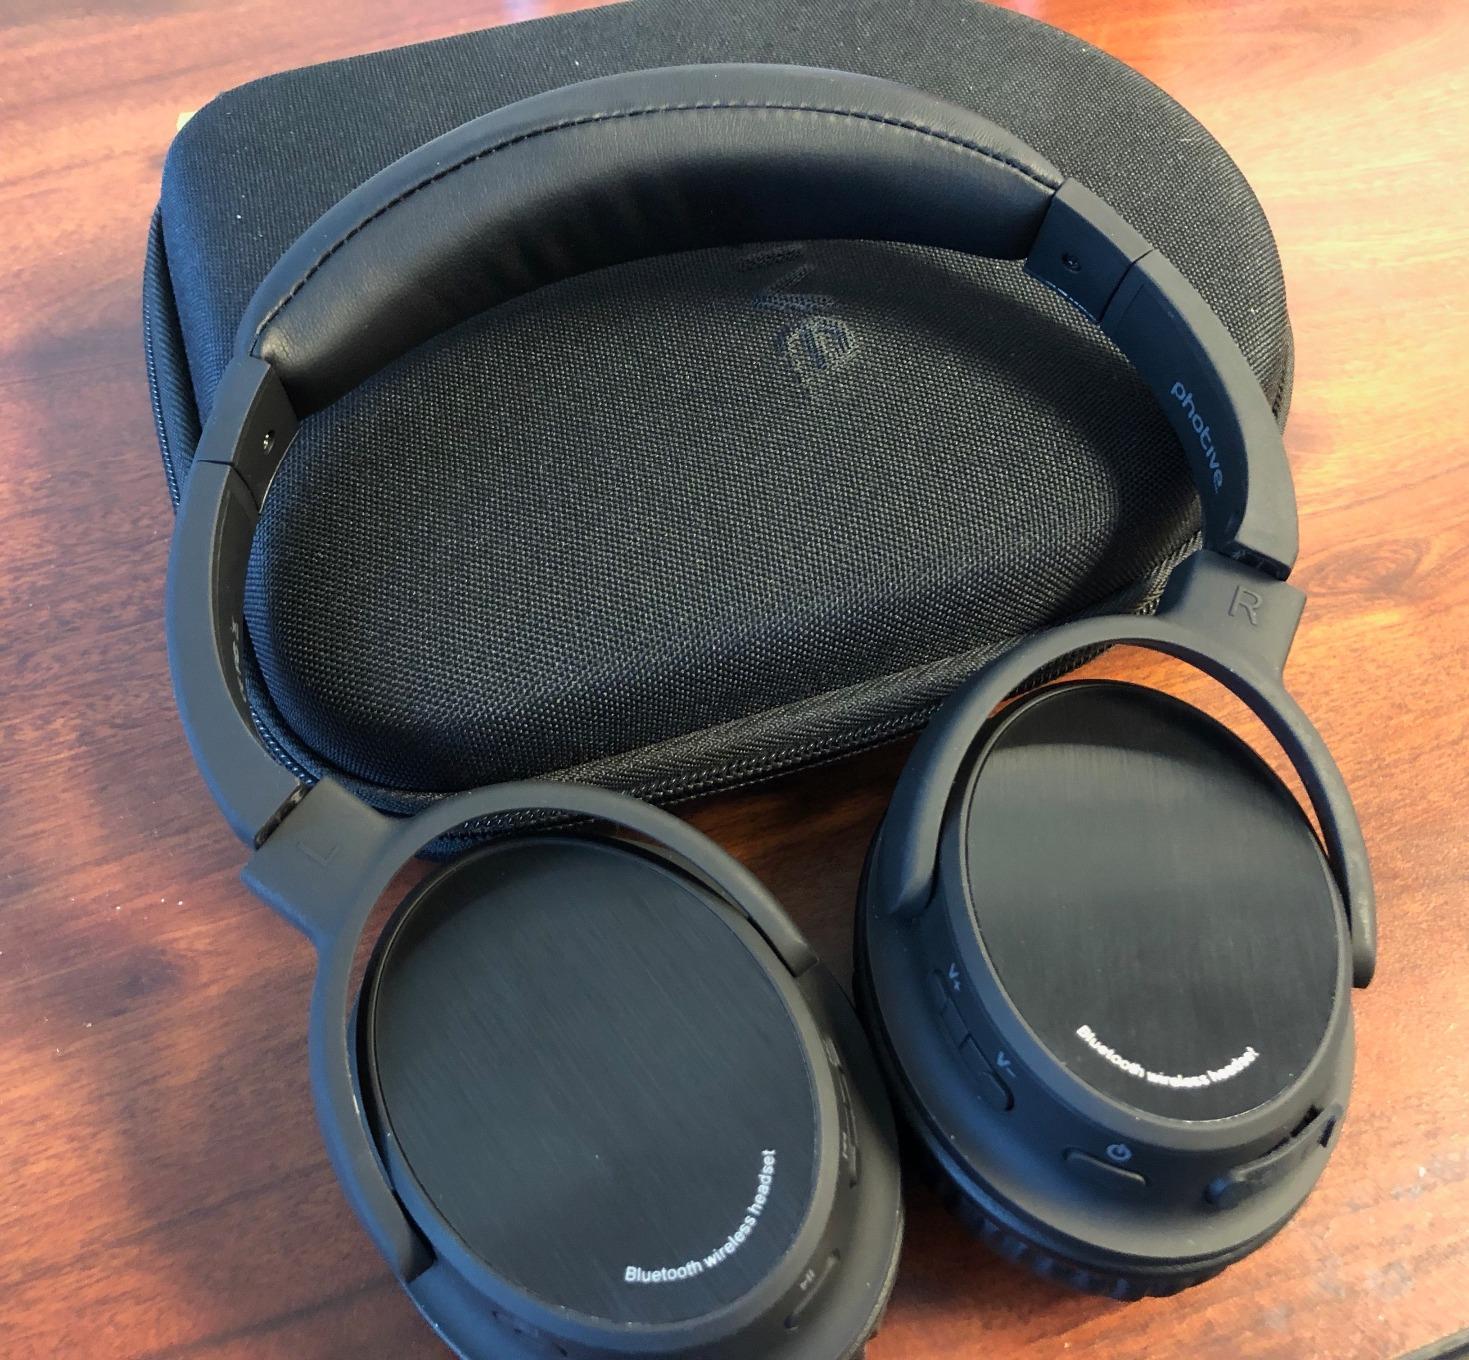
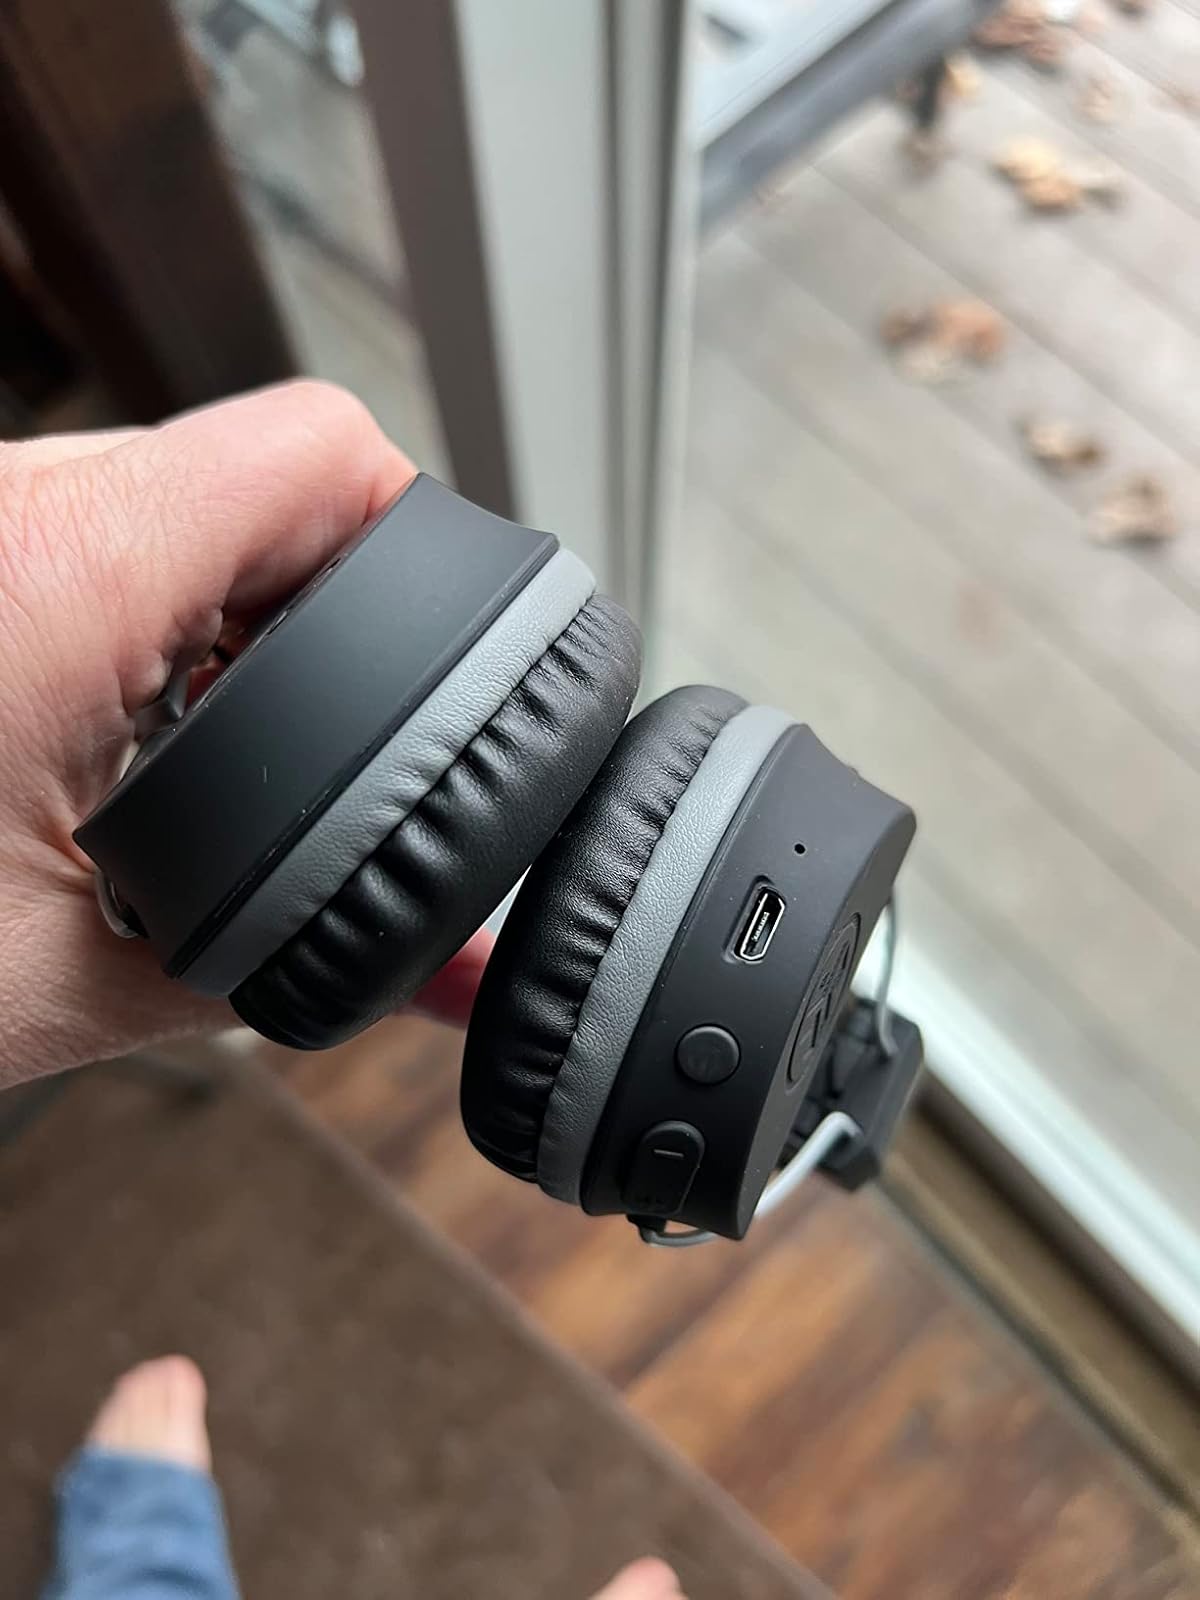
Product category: headphones
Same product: no